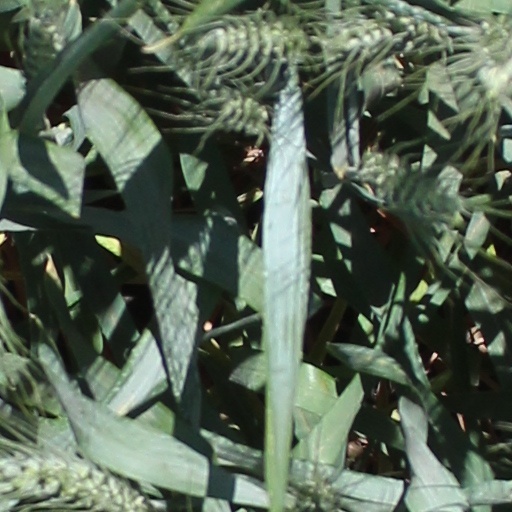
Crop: wheat